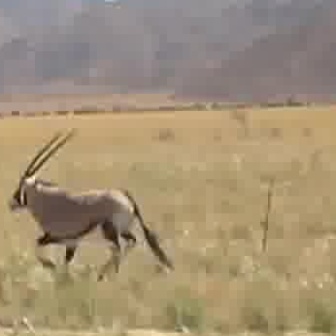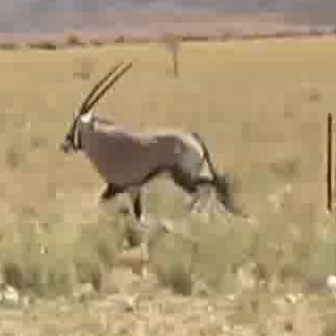
  Please identify the target specified by the bounding box [6,126,171,291] in the first image and locate it in the second image. Return the coordinates in [x_min,y_min,x_max,y_max] format.
Answer: [56,56,244,244]